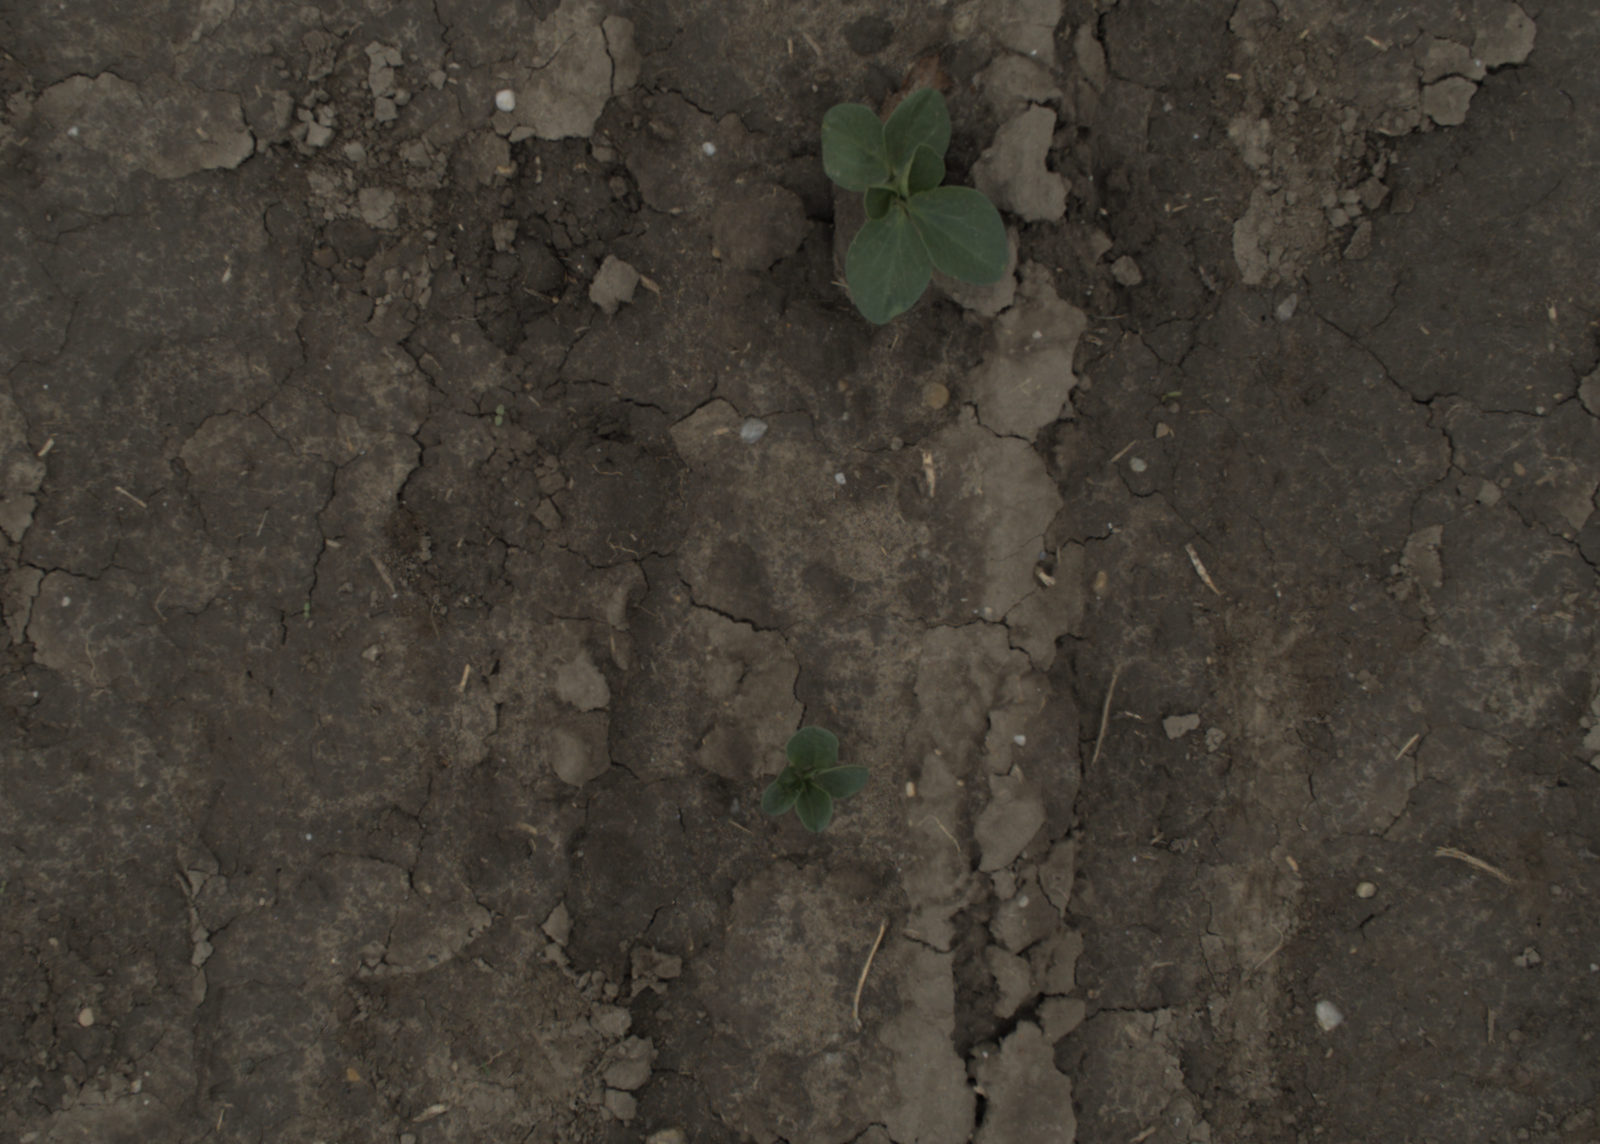
Capture date: 29.09.2021 13:52:56
Weather: cloudy
Wind: medium
Seeding date: 02.09.2021
Plant canopy height (mm): 954